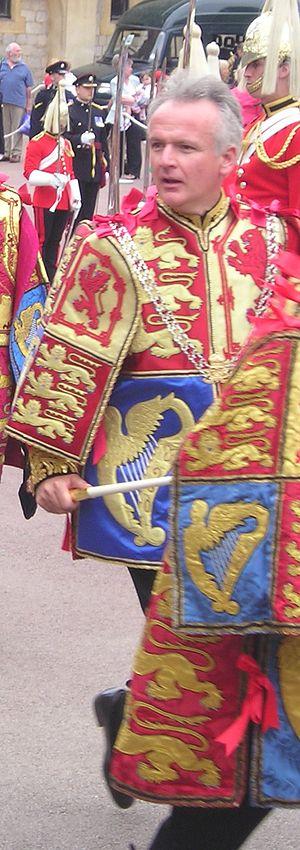
David Vines White, né le 27 octobre 1961 à Glasgow, connu Somerset Herald, est généalogiste britannique.